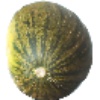
Label: Melon Piel de Sapo 1